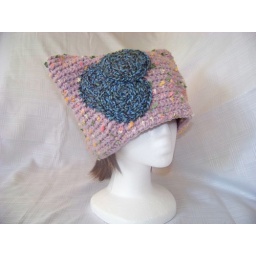
Purple kitty ears hat with blue circles listed in my shop.